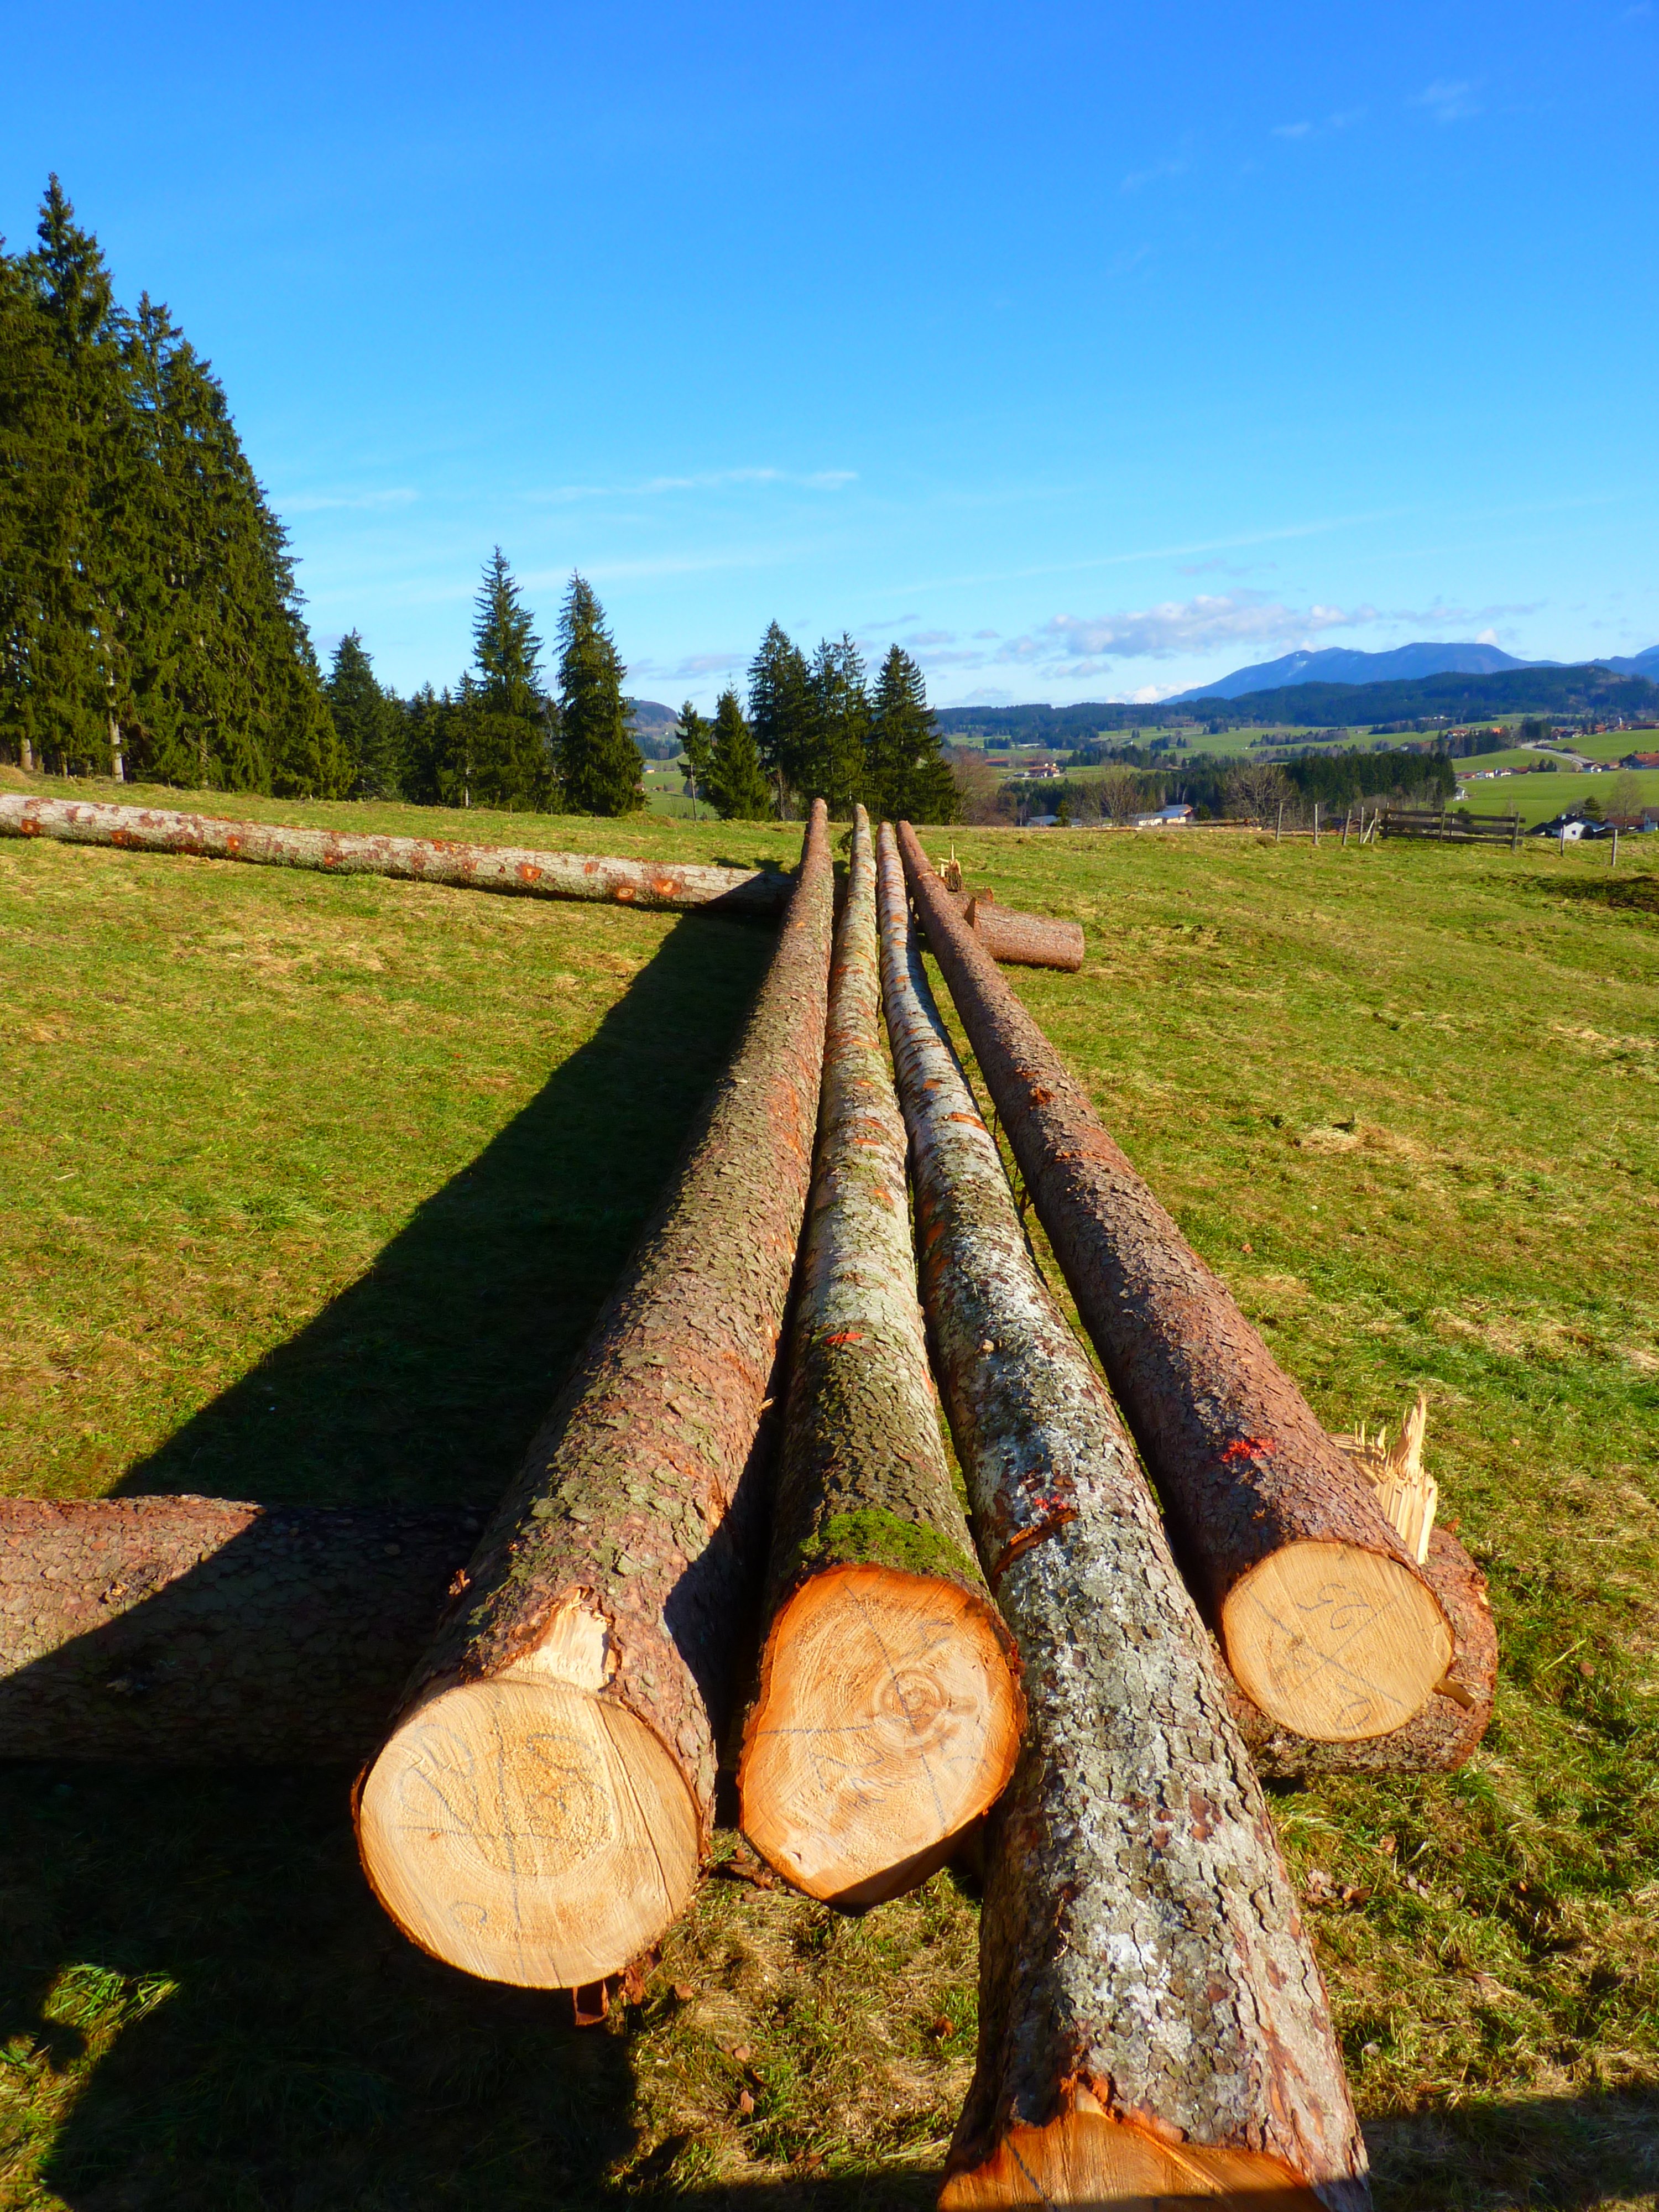
landscape, tree, nature, grass, wood, track, field, farm, bark, log, soil, agriculture, material, tribe, timber, tree trunks, rural area